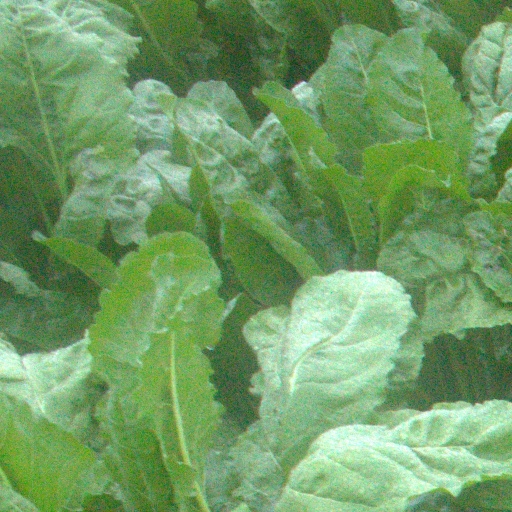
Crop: sugar beet